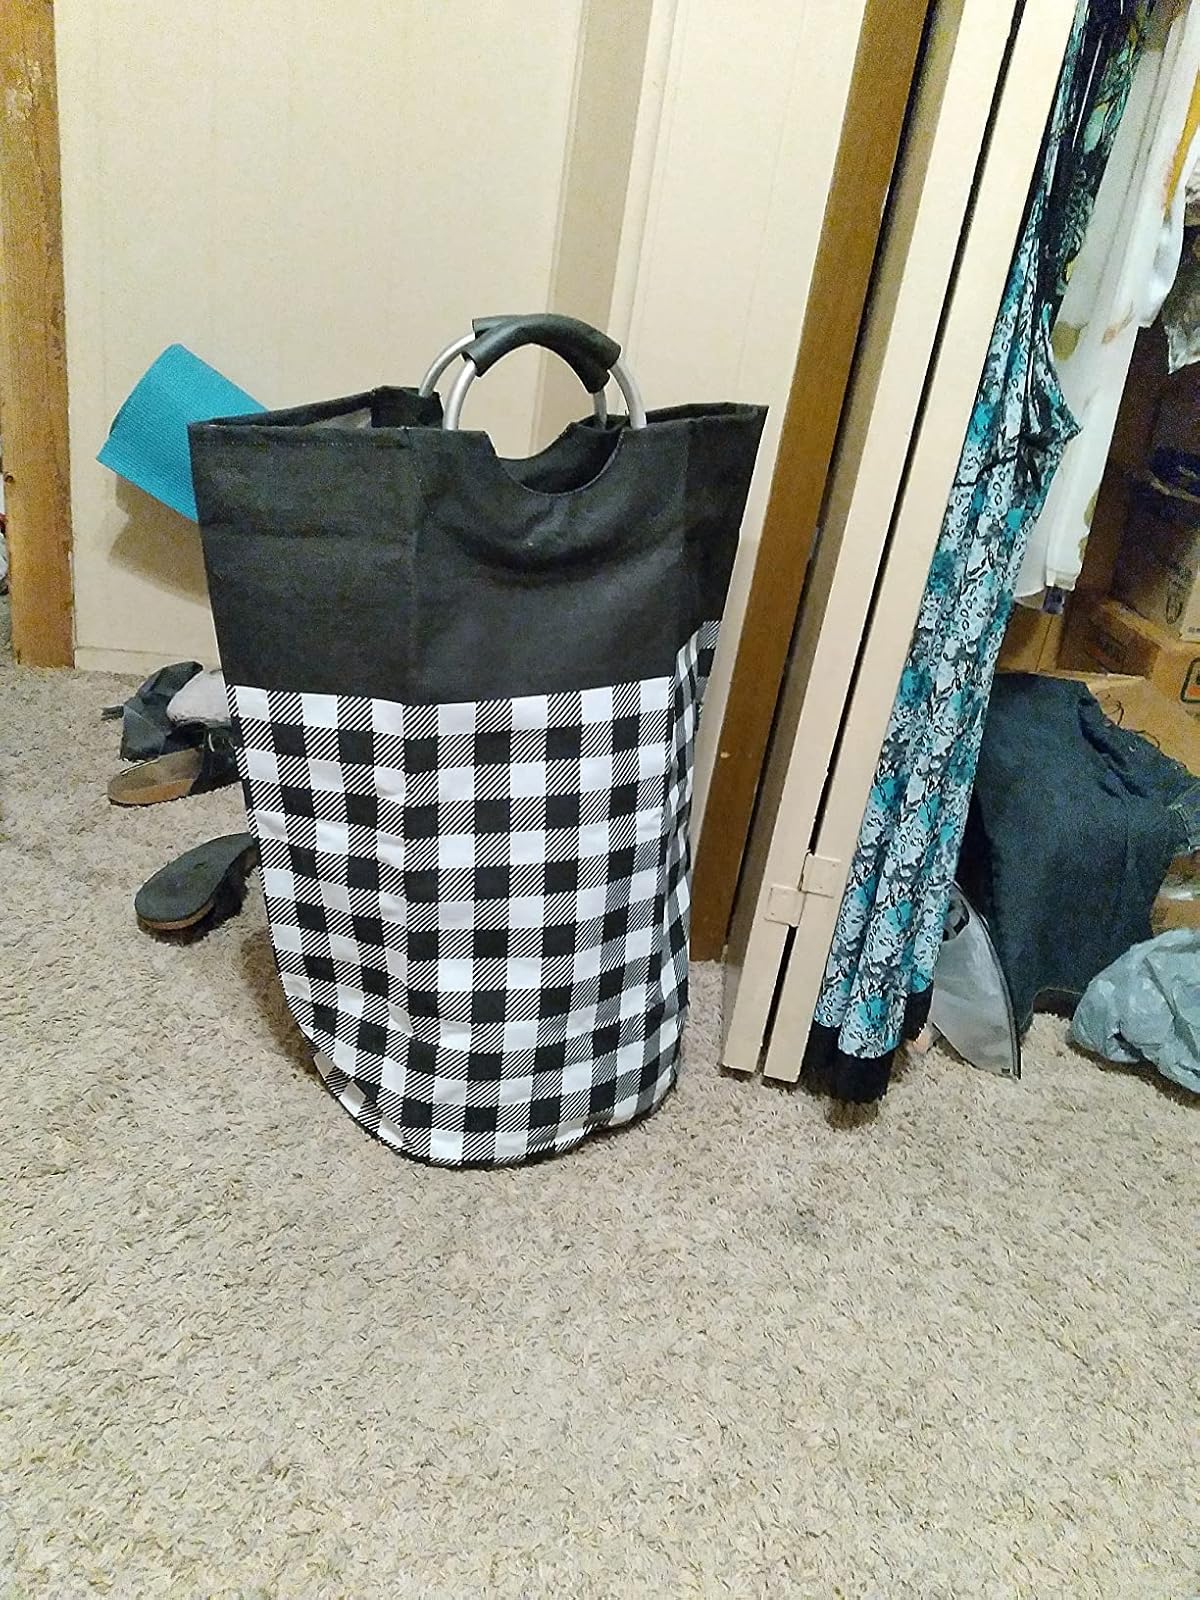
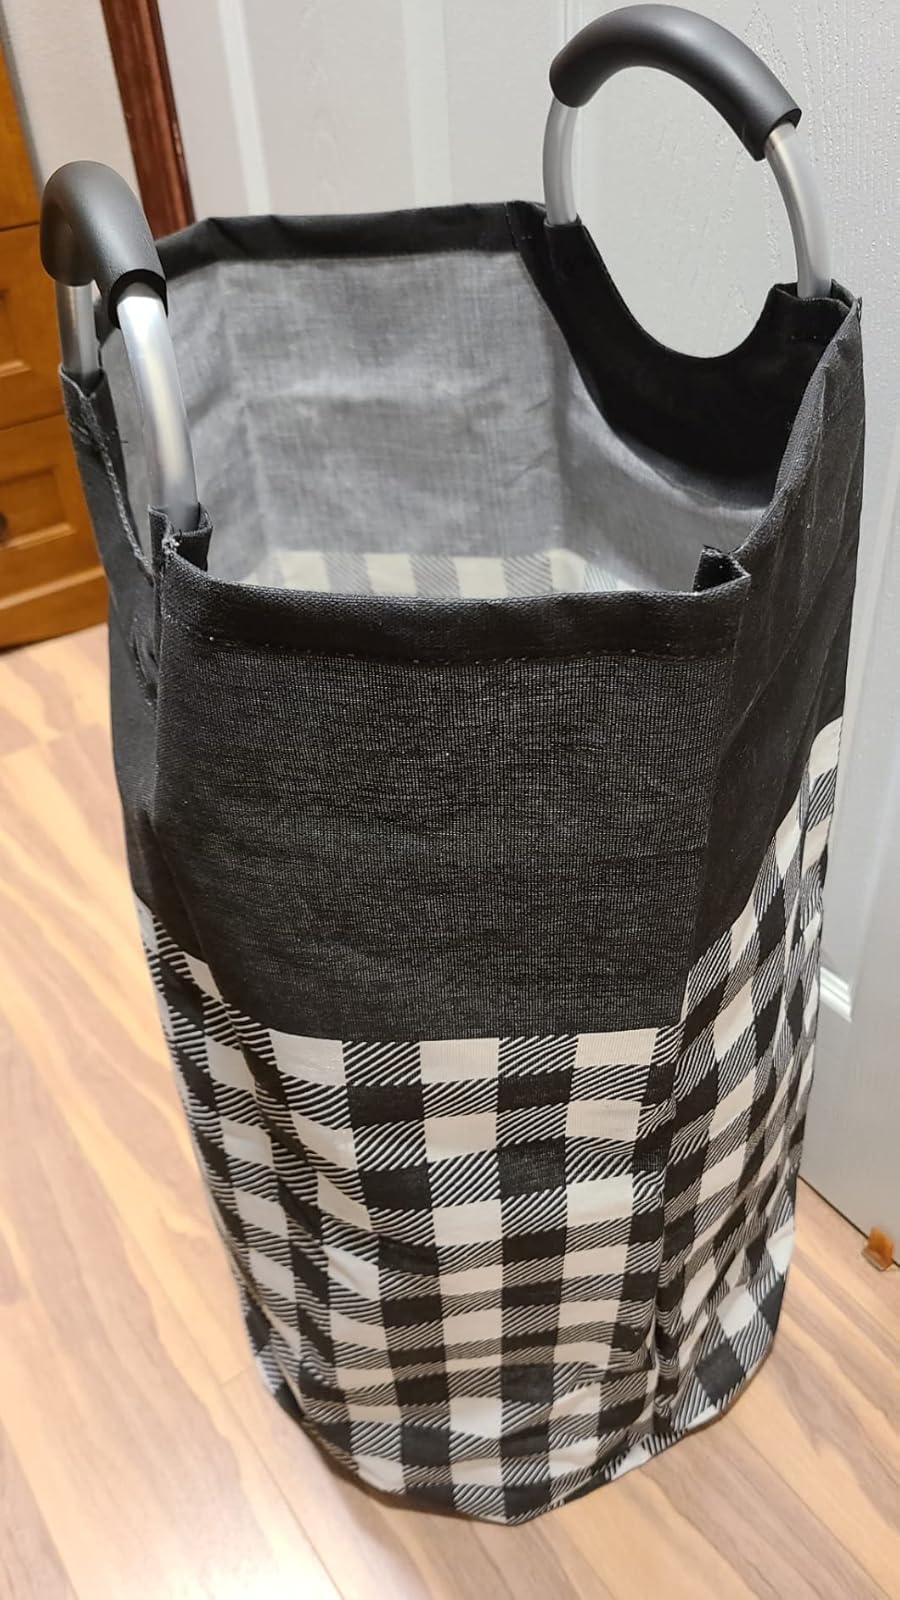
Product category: items_hamper
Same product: yes